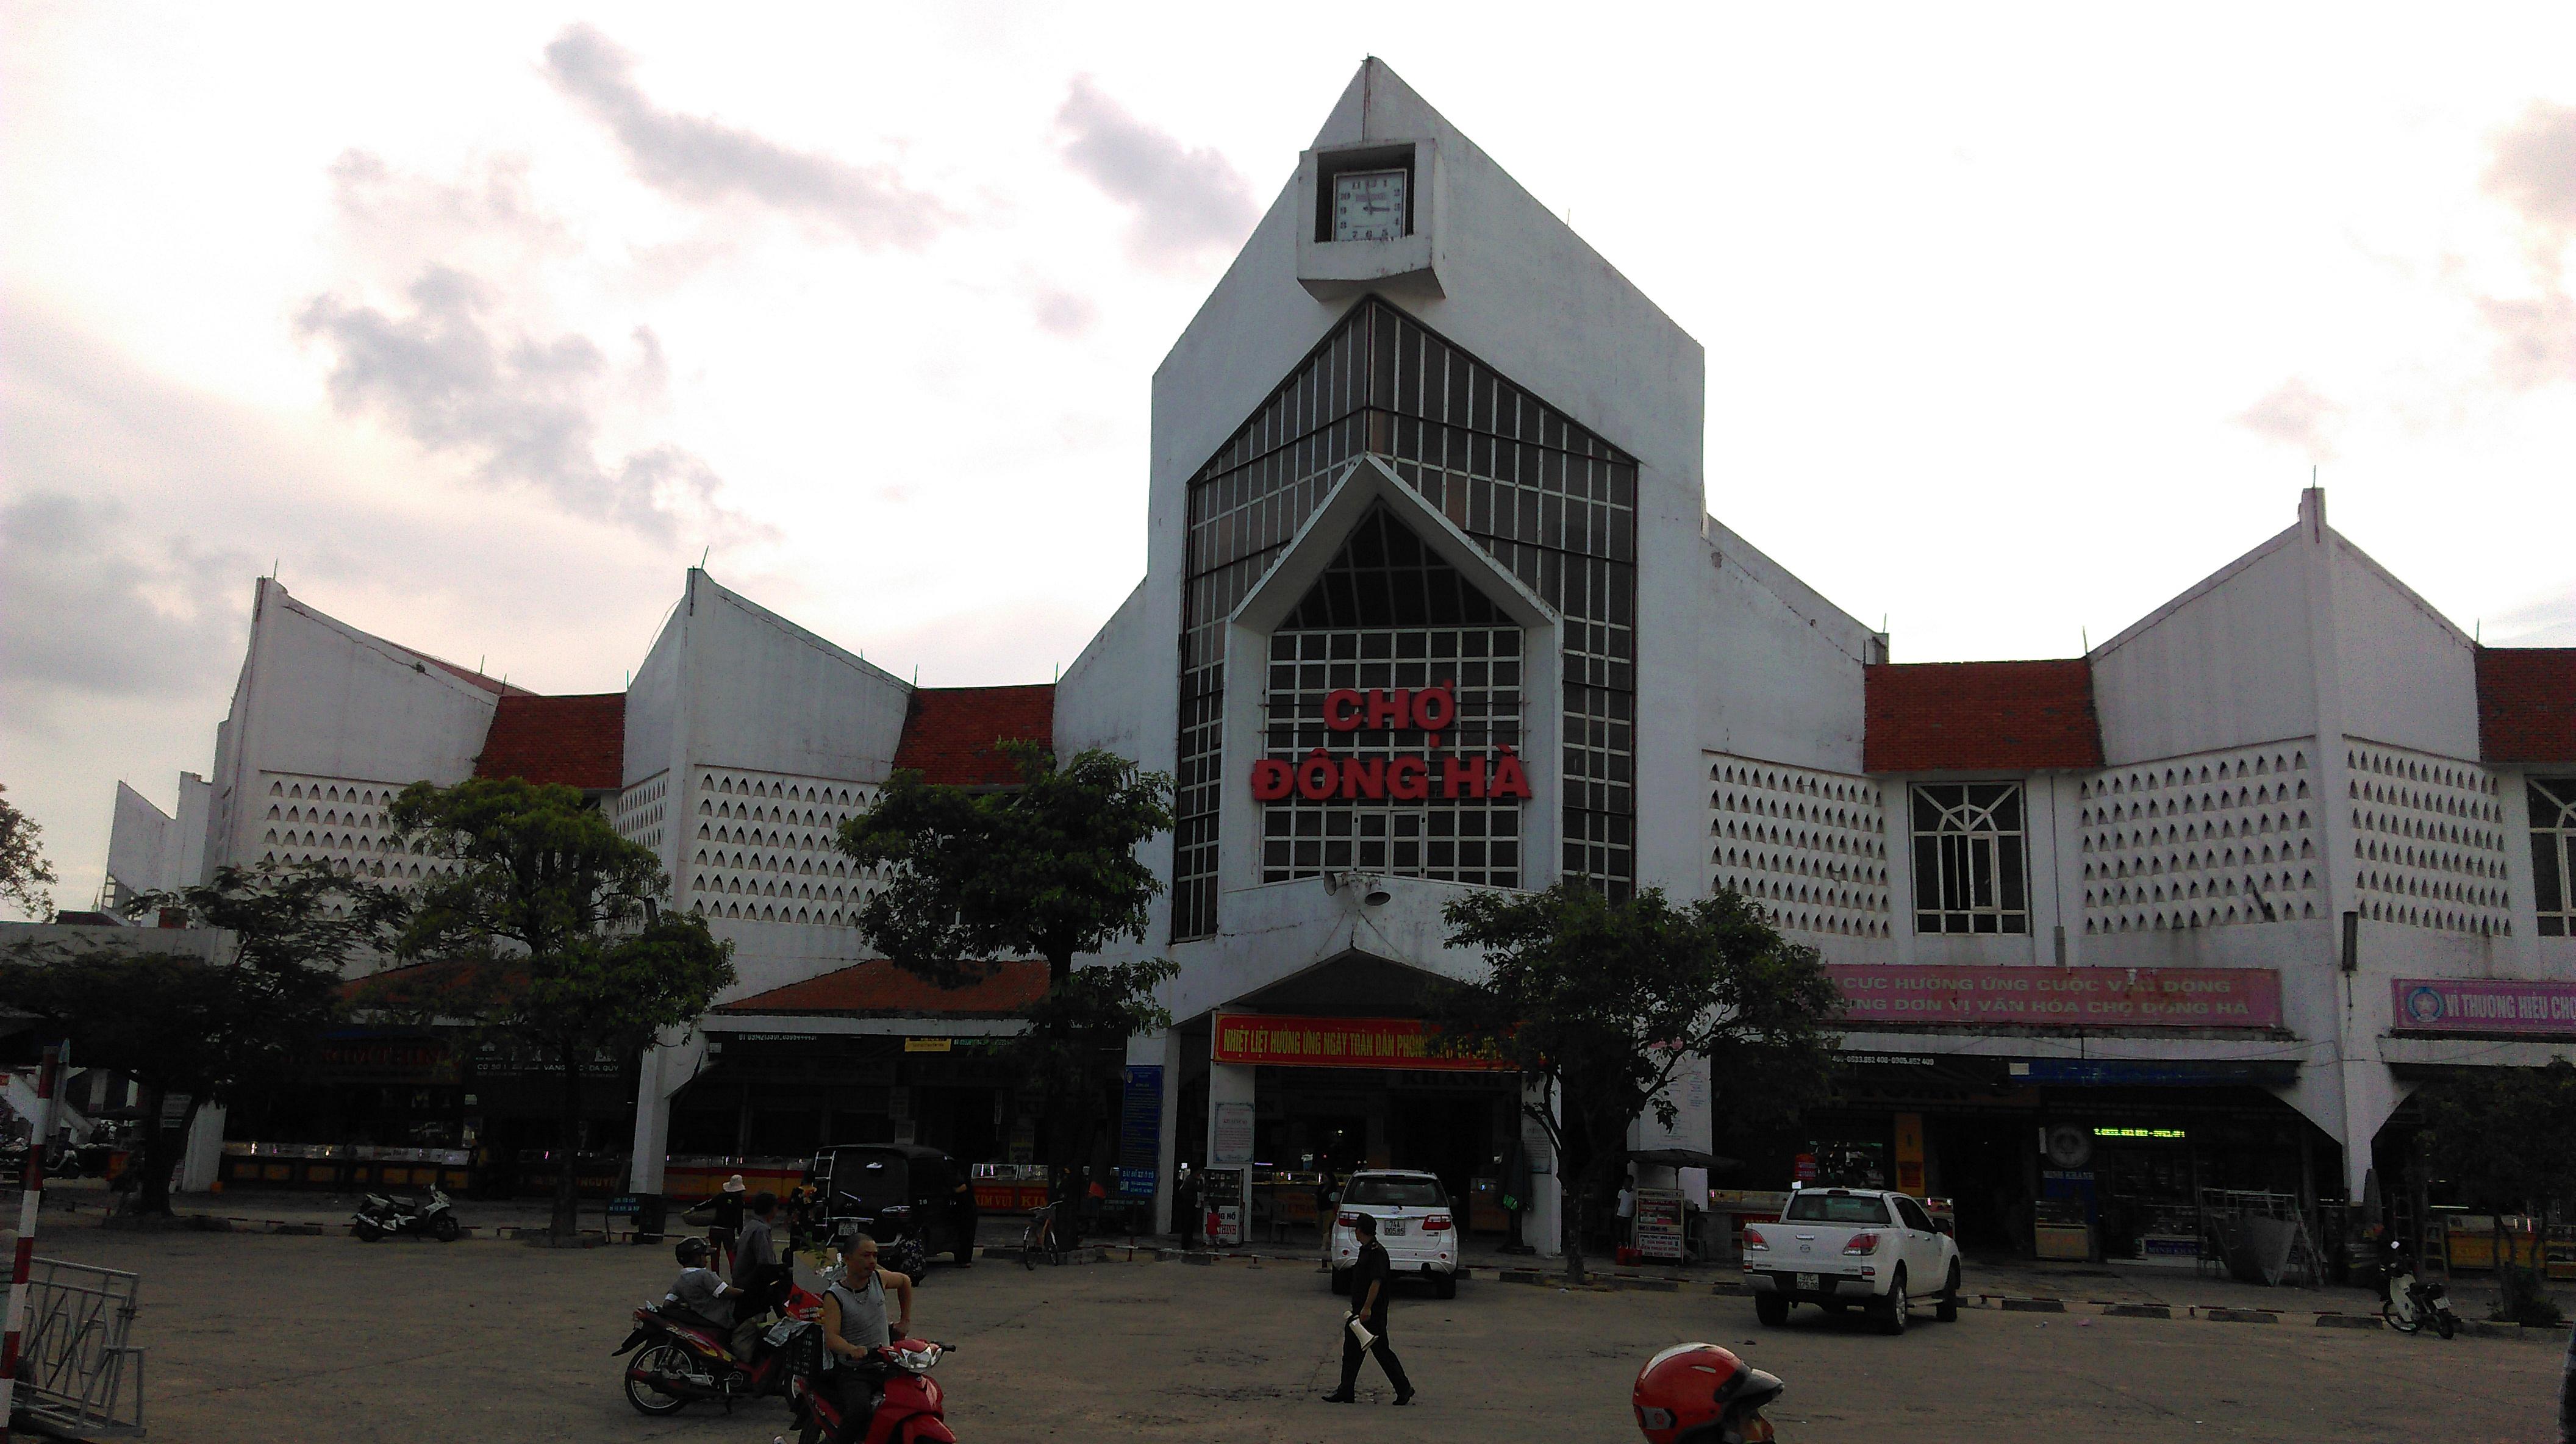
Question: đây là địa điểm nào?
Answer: đây là chợ đông hà